Coach (carriage)

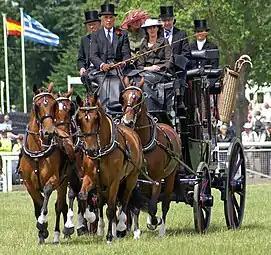
A park drag coach in a coaching competition (2009)

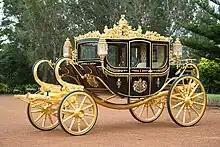
The Diamond Jubilee, a state coach built in 2014

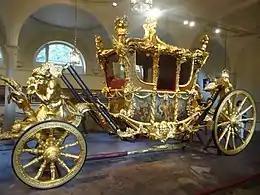
This image of a 1760s coach shows the long leather straps which supported early coaches.

Coaches are horse-drawn carriages which are large, enclosed, four-wheeled, pulled by two or more horses, and controlled by a coachman or postilion (riders). If driven by a coachman, there is a raised seat in front for a coachman called a "box", "box seat", or "coach box". A coach body typically has a door on each side, a forward facing seat, and frequently another seat facing it. Coaches were built for specific purposes which included transporting mail or travelers, privately owned coaches, and elaborate coaches for state occasions.